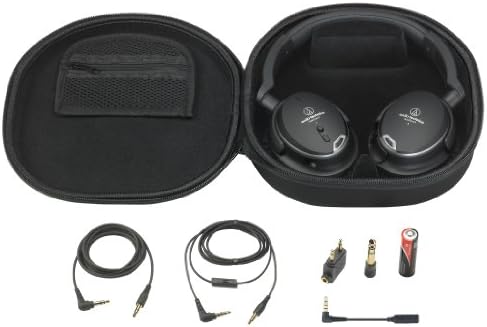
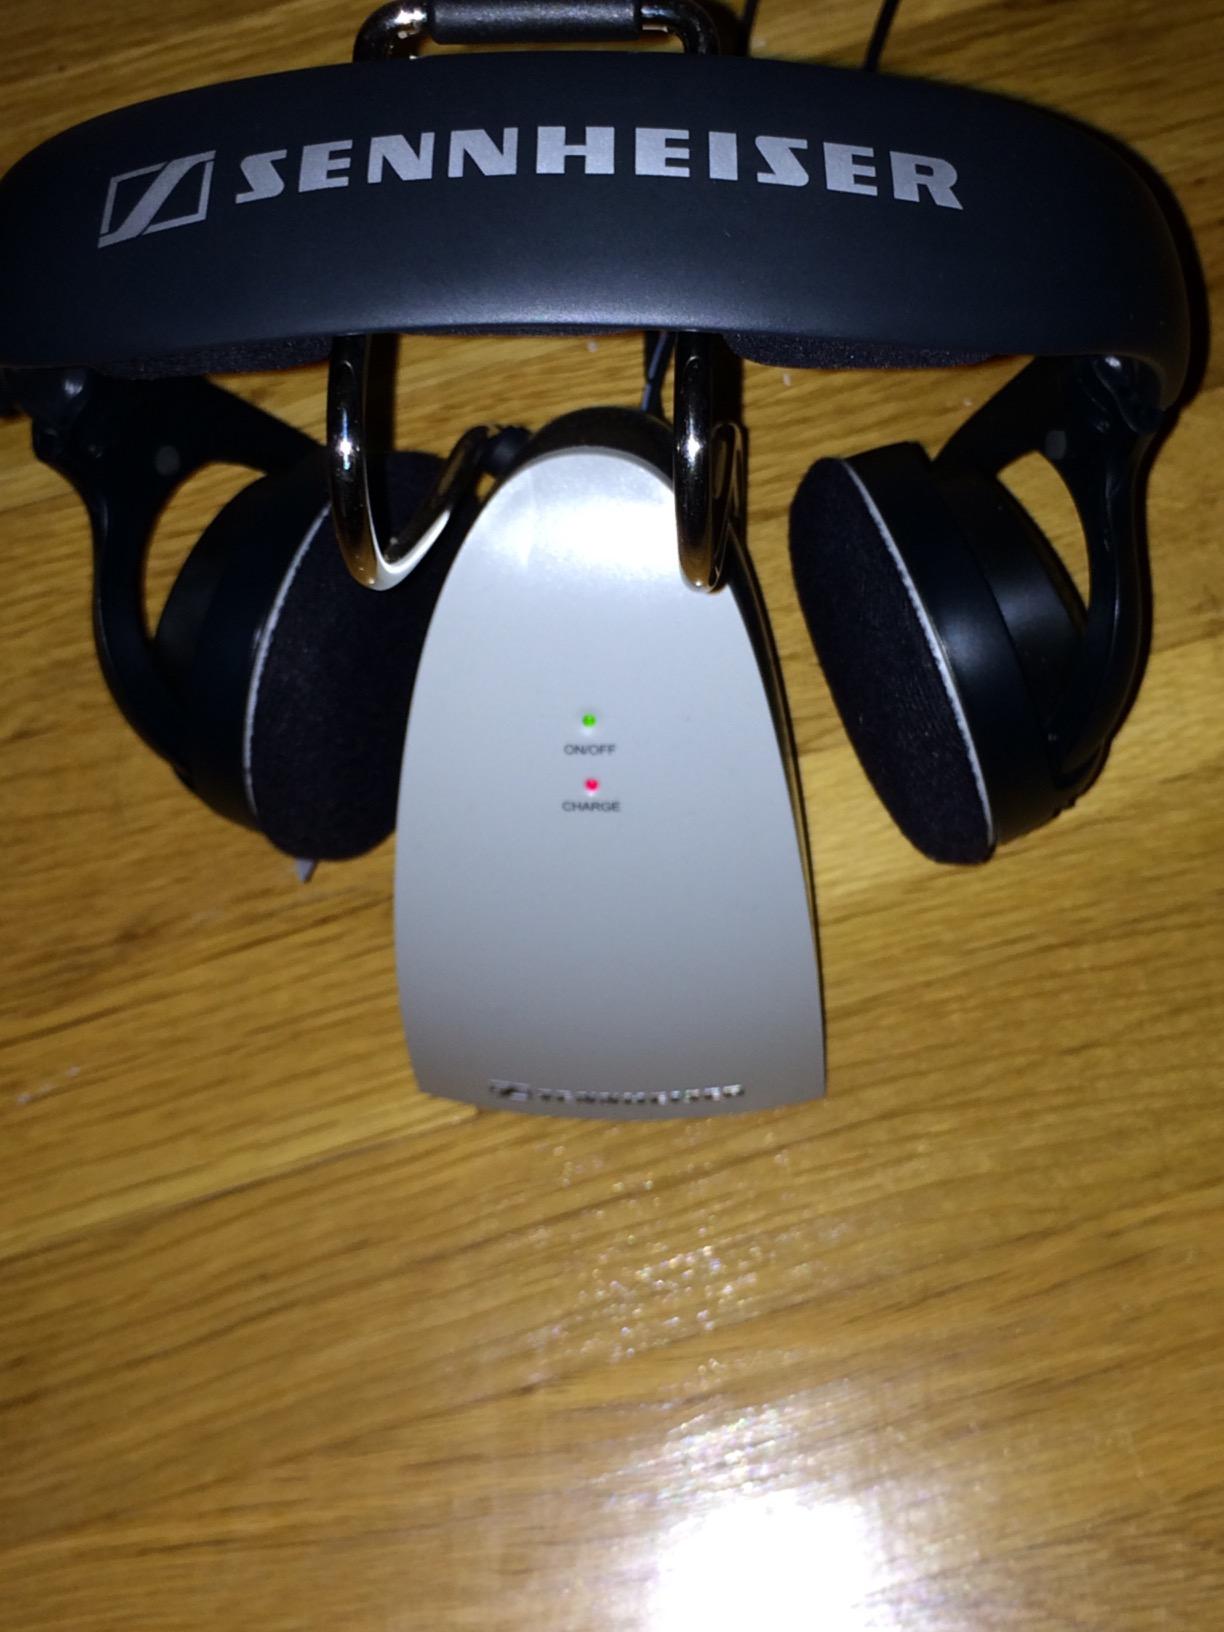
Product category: headphones
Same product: no